Fairfax County, Virginia

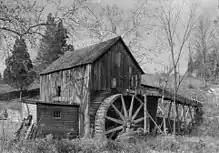
Piney Branch Mill in the county

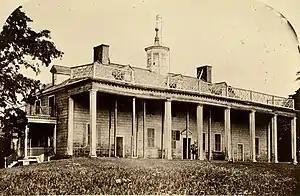
An 1858 photo of Mount Vernon, the home of George Washington

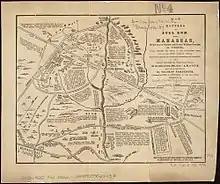
Map of the First Battle of Bull Run, an American Civil War battle fought near Manassas on July 21, 1861, between the Confederate and Union armies

Prior to European settlement, present-day Fairfax County was initially inhabited by the Algonquian-speaking Doeg tribe.